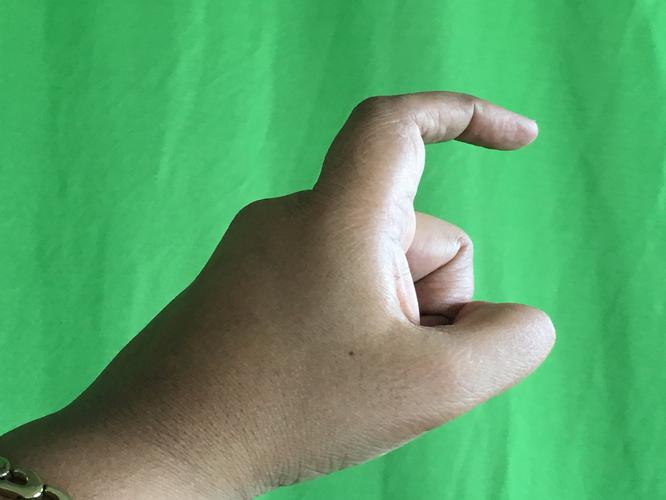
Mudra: Tamarachudam
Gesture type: single_hand